Gérard Thibault d'Anvers

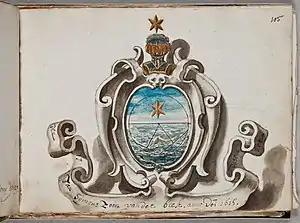
Watercolor by Torrentius in the "album amicorum" of Thibault, incl. the six-point star from the coat of arms of the Thibault family

Details about Thibault's life are sparse, derived from his book and his "album amicorum". The latter contains handwritten notes and celebratory poems from Thibault's friends, relatives, pupils, and colleagues, included among whom are several contemporary fencing masters.